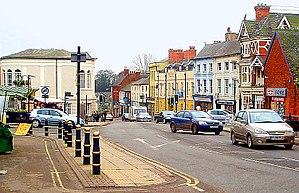
Lutterworth est une ville du Leicestershire, en Angleterre. Elle est située dans le sud du comté, à 24 km au sud de la ville de Leicester. Administrativement, elle relève du district de Harborough. Au moment du recensement de 2011, elle comptait 9 353 habitants.